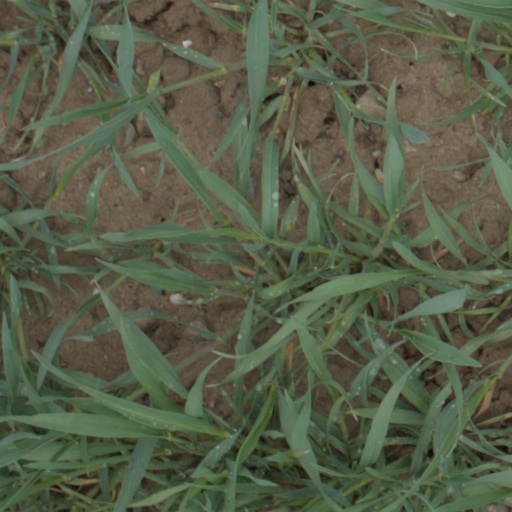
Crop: wheat